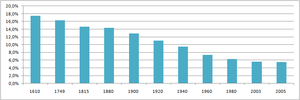
La population de la Finlande est en 2015 d'environ 5,5 millions d'habitants. Le pays est majoritairement peuplé de Finnois, les deux langues officielles de la Finlande sont le finnois et le suédois, ce dernier étant langue maternelle d'environ 5 % de la population finlandaise. Le pays possède également une minorité Sami, ayant environ 4 500 habitants dans le nord de la région de Laponie. 70 % de la population finlandaise est luthérienne.